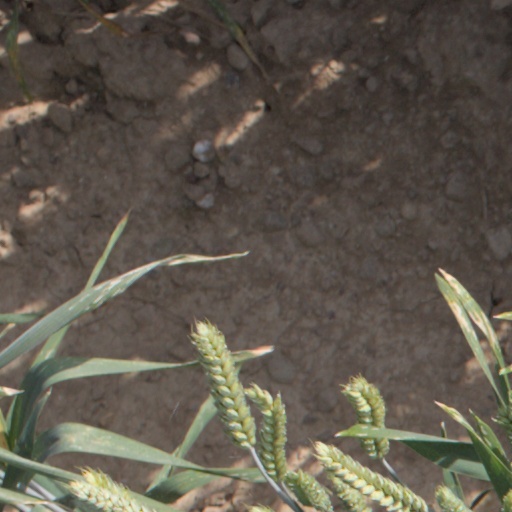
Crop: wheat